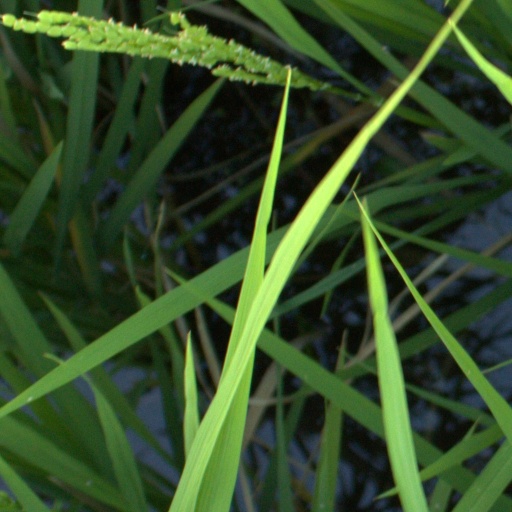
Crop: rice